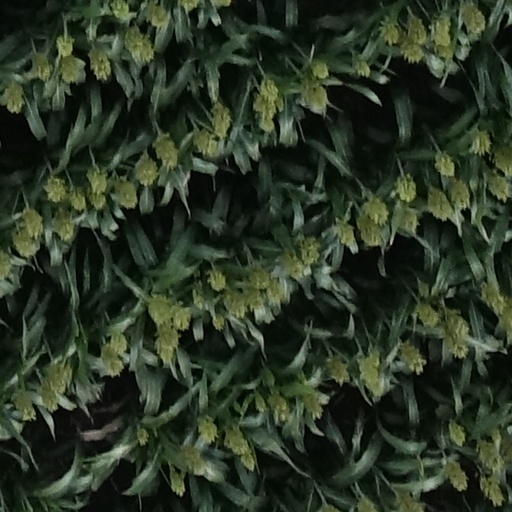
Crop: sorghum